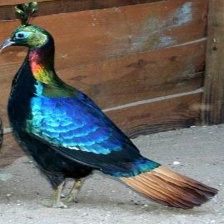
Species: HIMALAYAN MONAL
Scientific name: LOPHOPHORUS IMPEJANUS